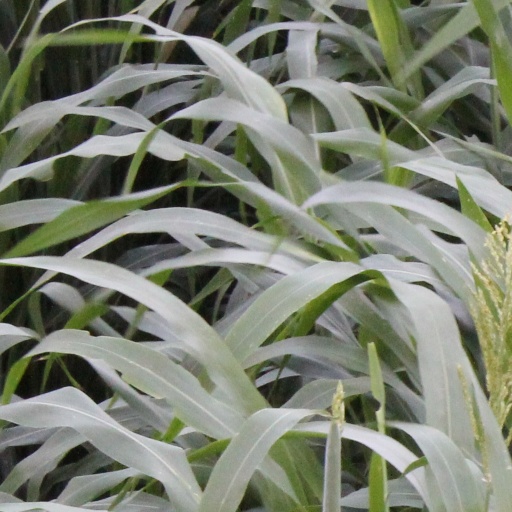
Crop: sorghum